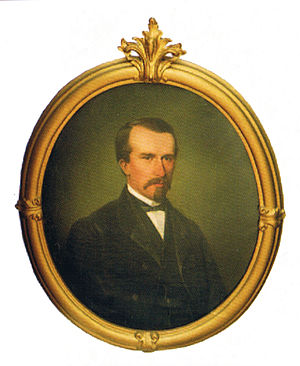
Emil Rantzau
Christian Emil Heinrich Julius rigsgreve Rantzau var en holstensk adelsmand og politiker.